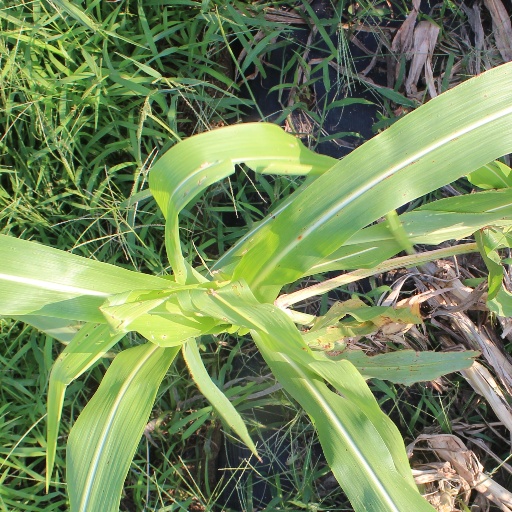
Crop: sorghum